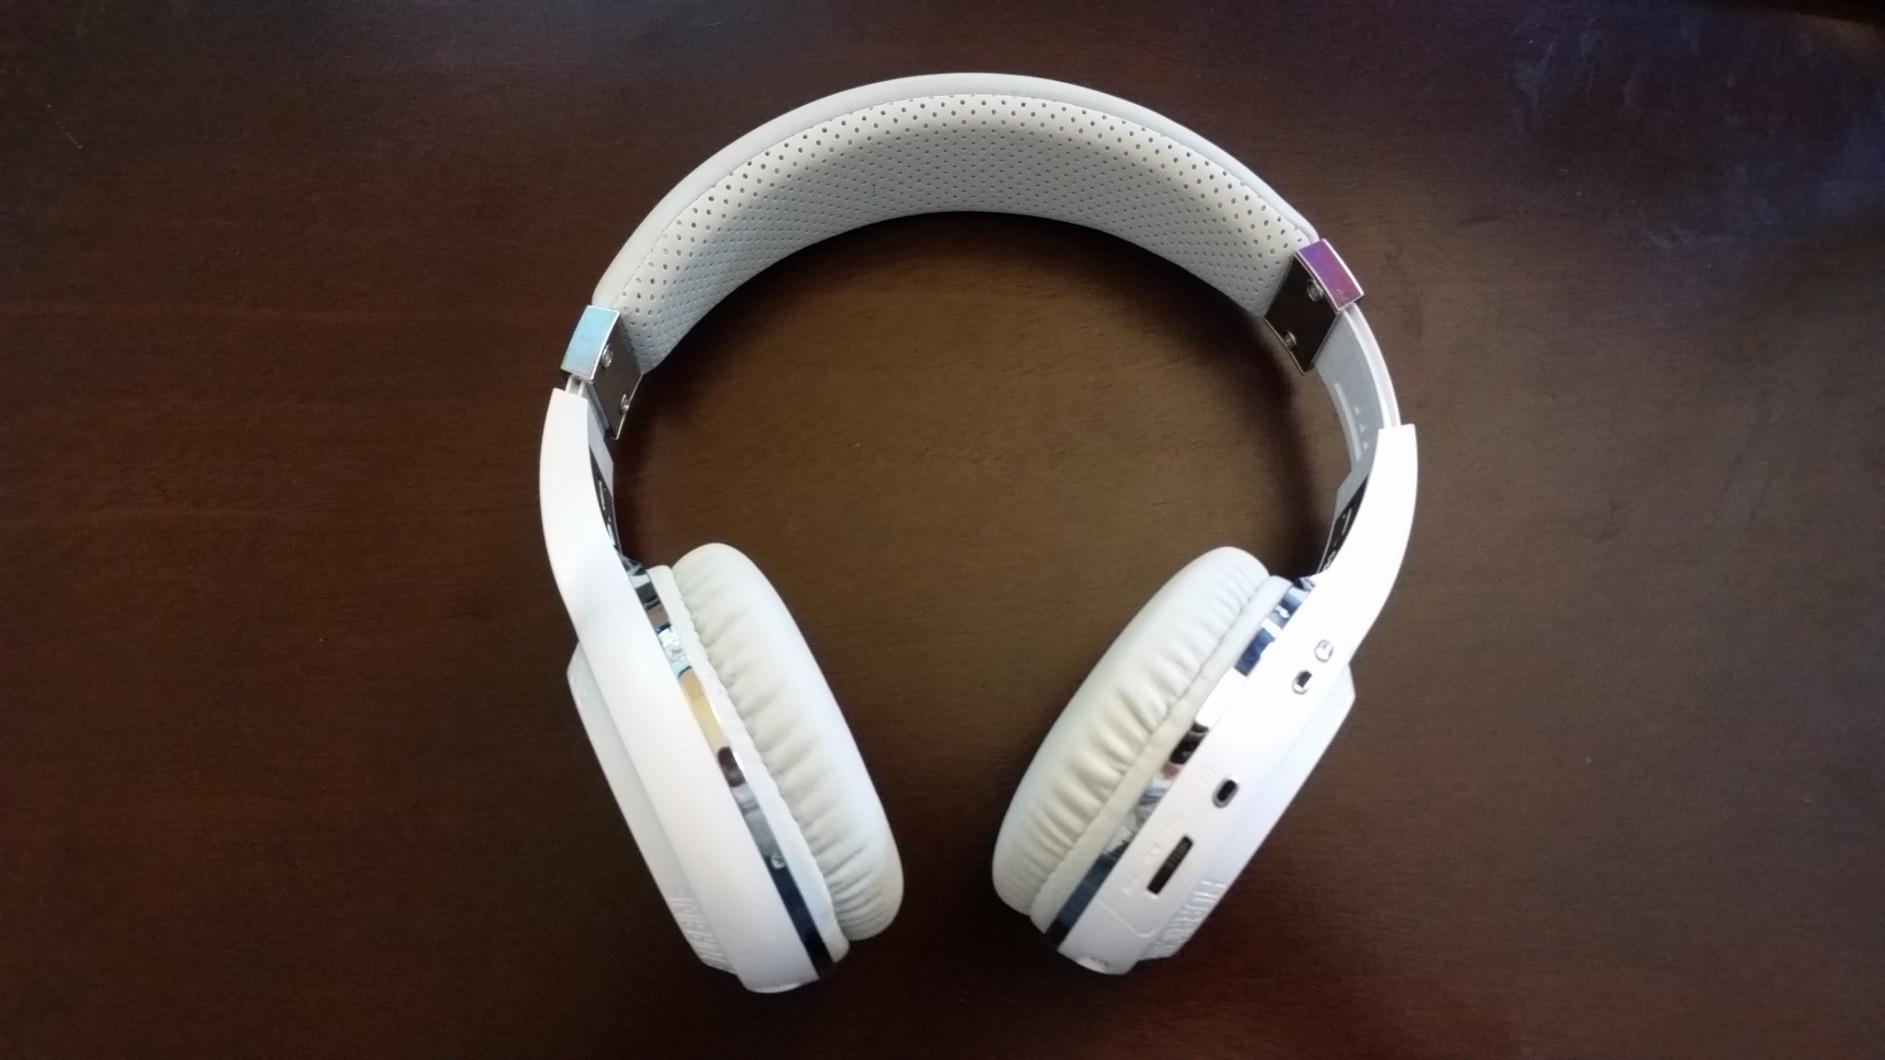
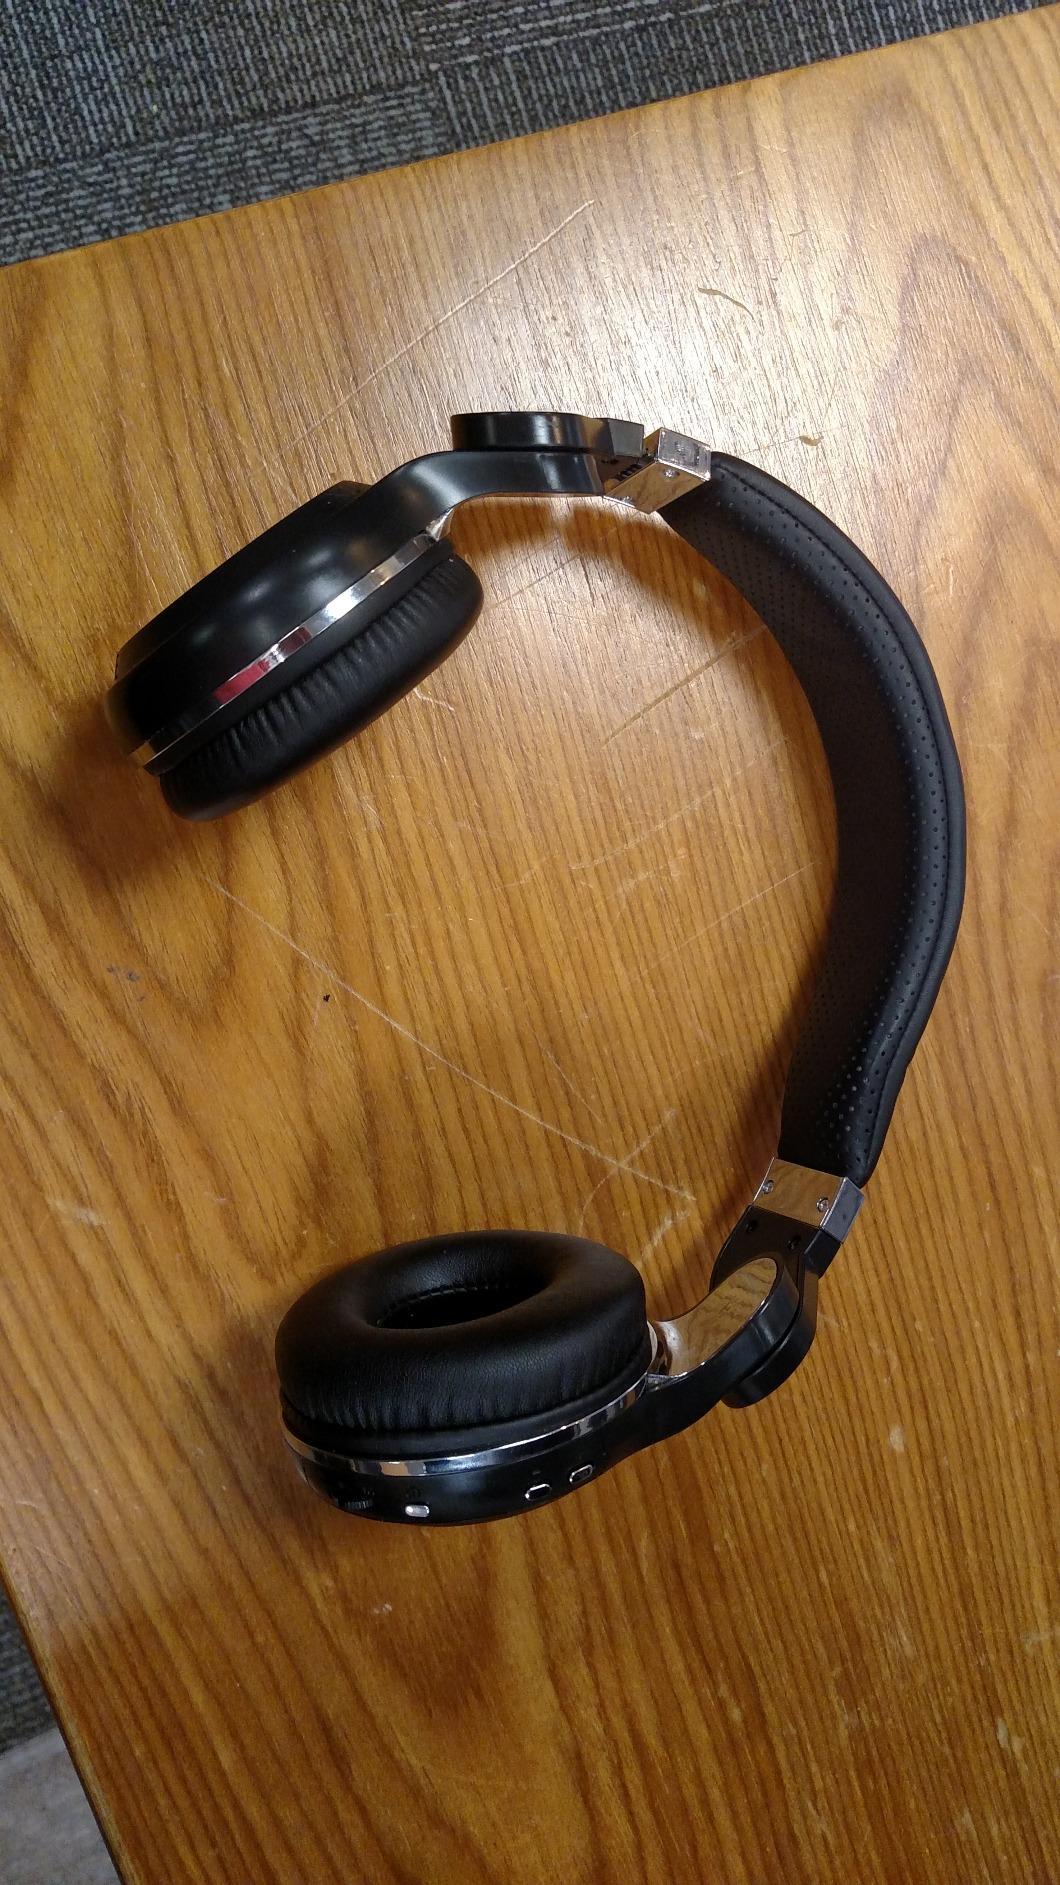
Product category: headphones
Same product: no